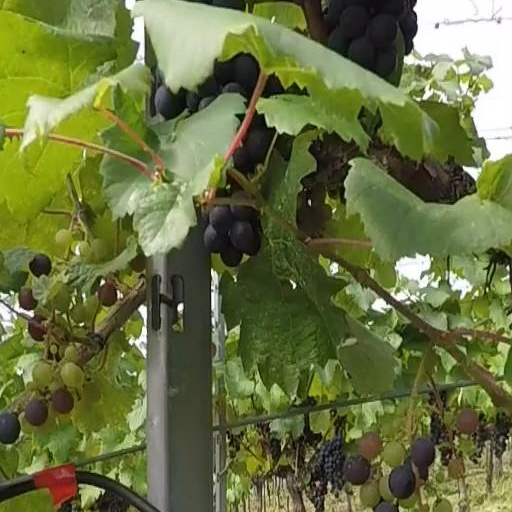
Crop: grape